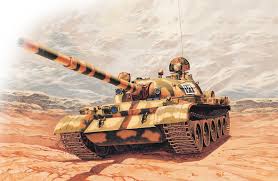
Label: T-62